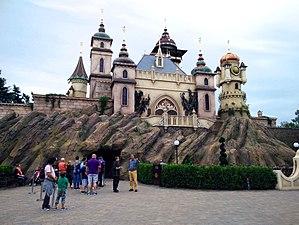
Symbolica est un parcours scénique du parc d'attractions néerlandais Efteling.
Dragon Park ouvert le 25 janvier